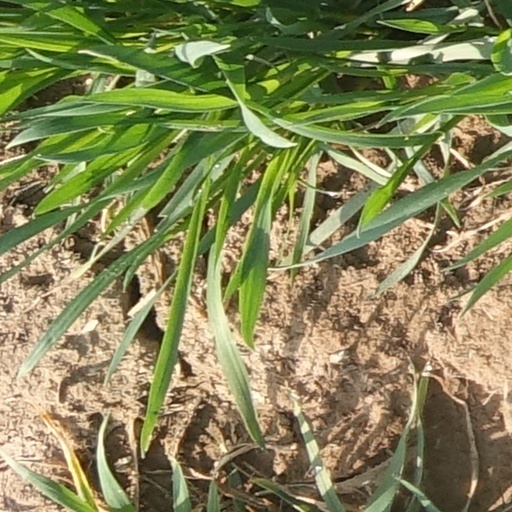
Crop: wheat